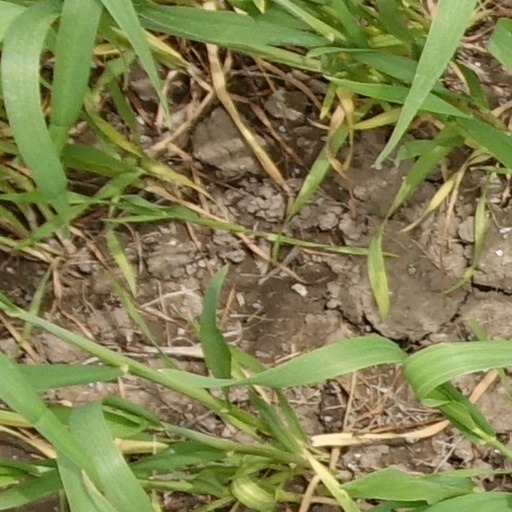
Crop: wheat